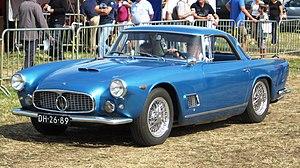
Maserati 3500 GT en azure